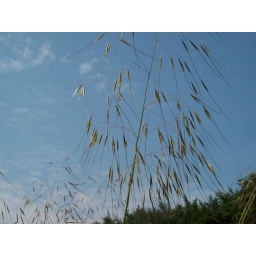
the tall fronds of the grass look delicate against the blue of the sky